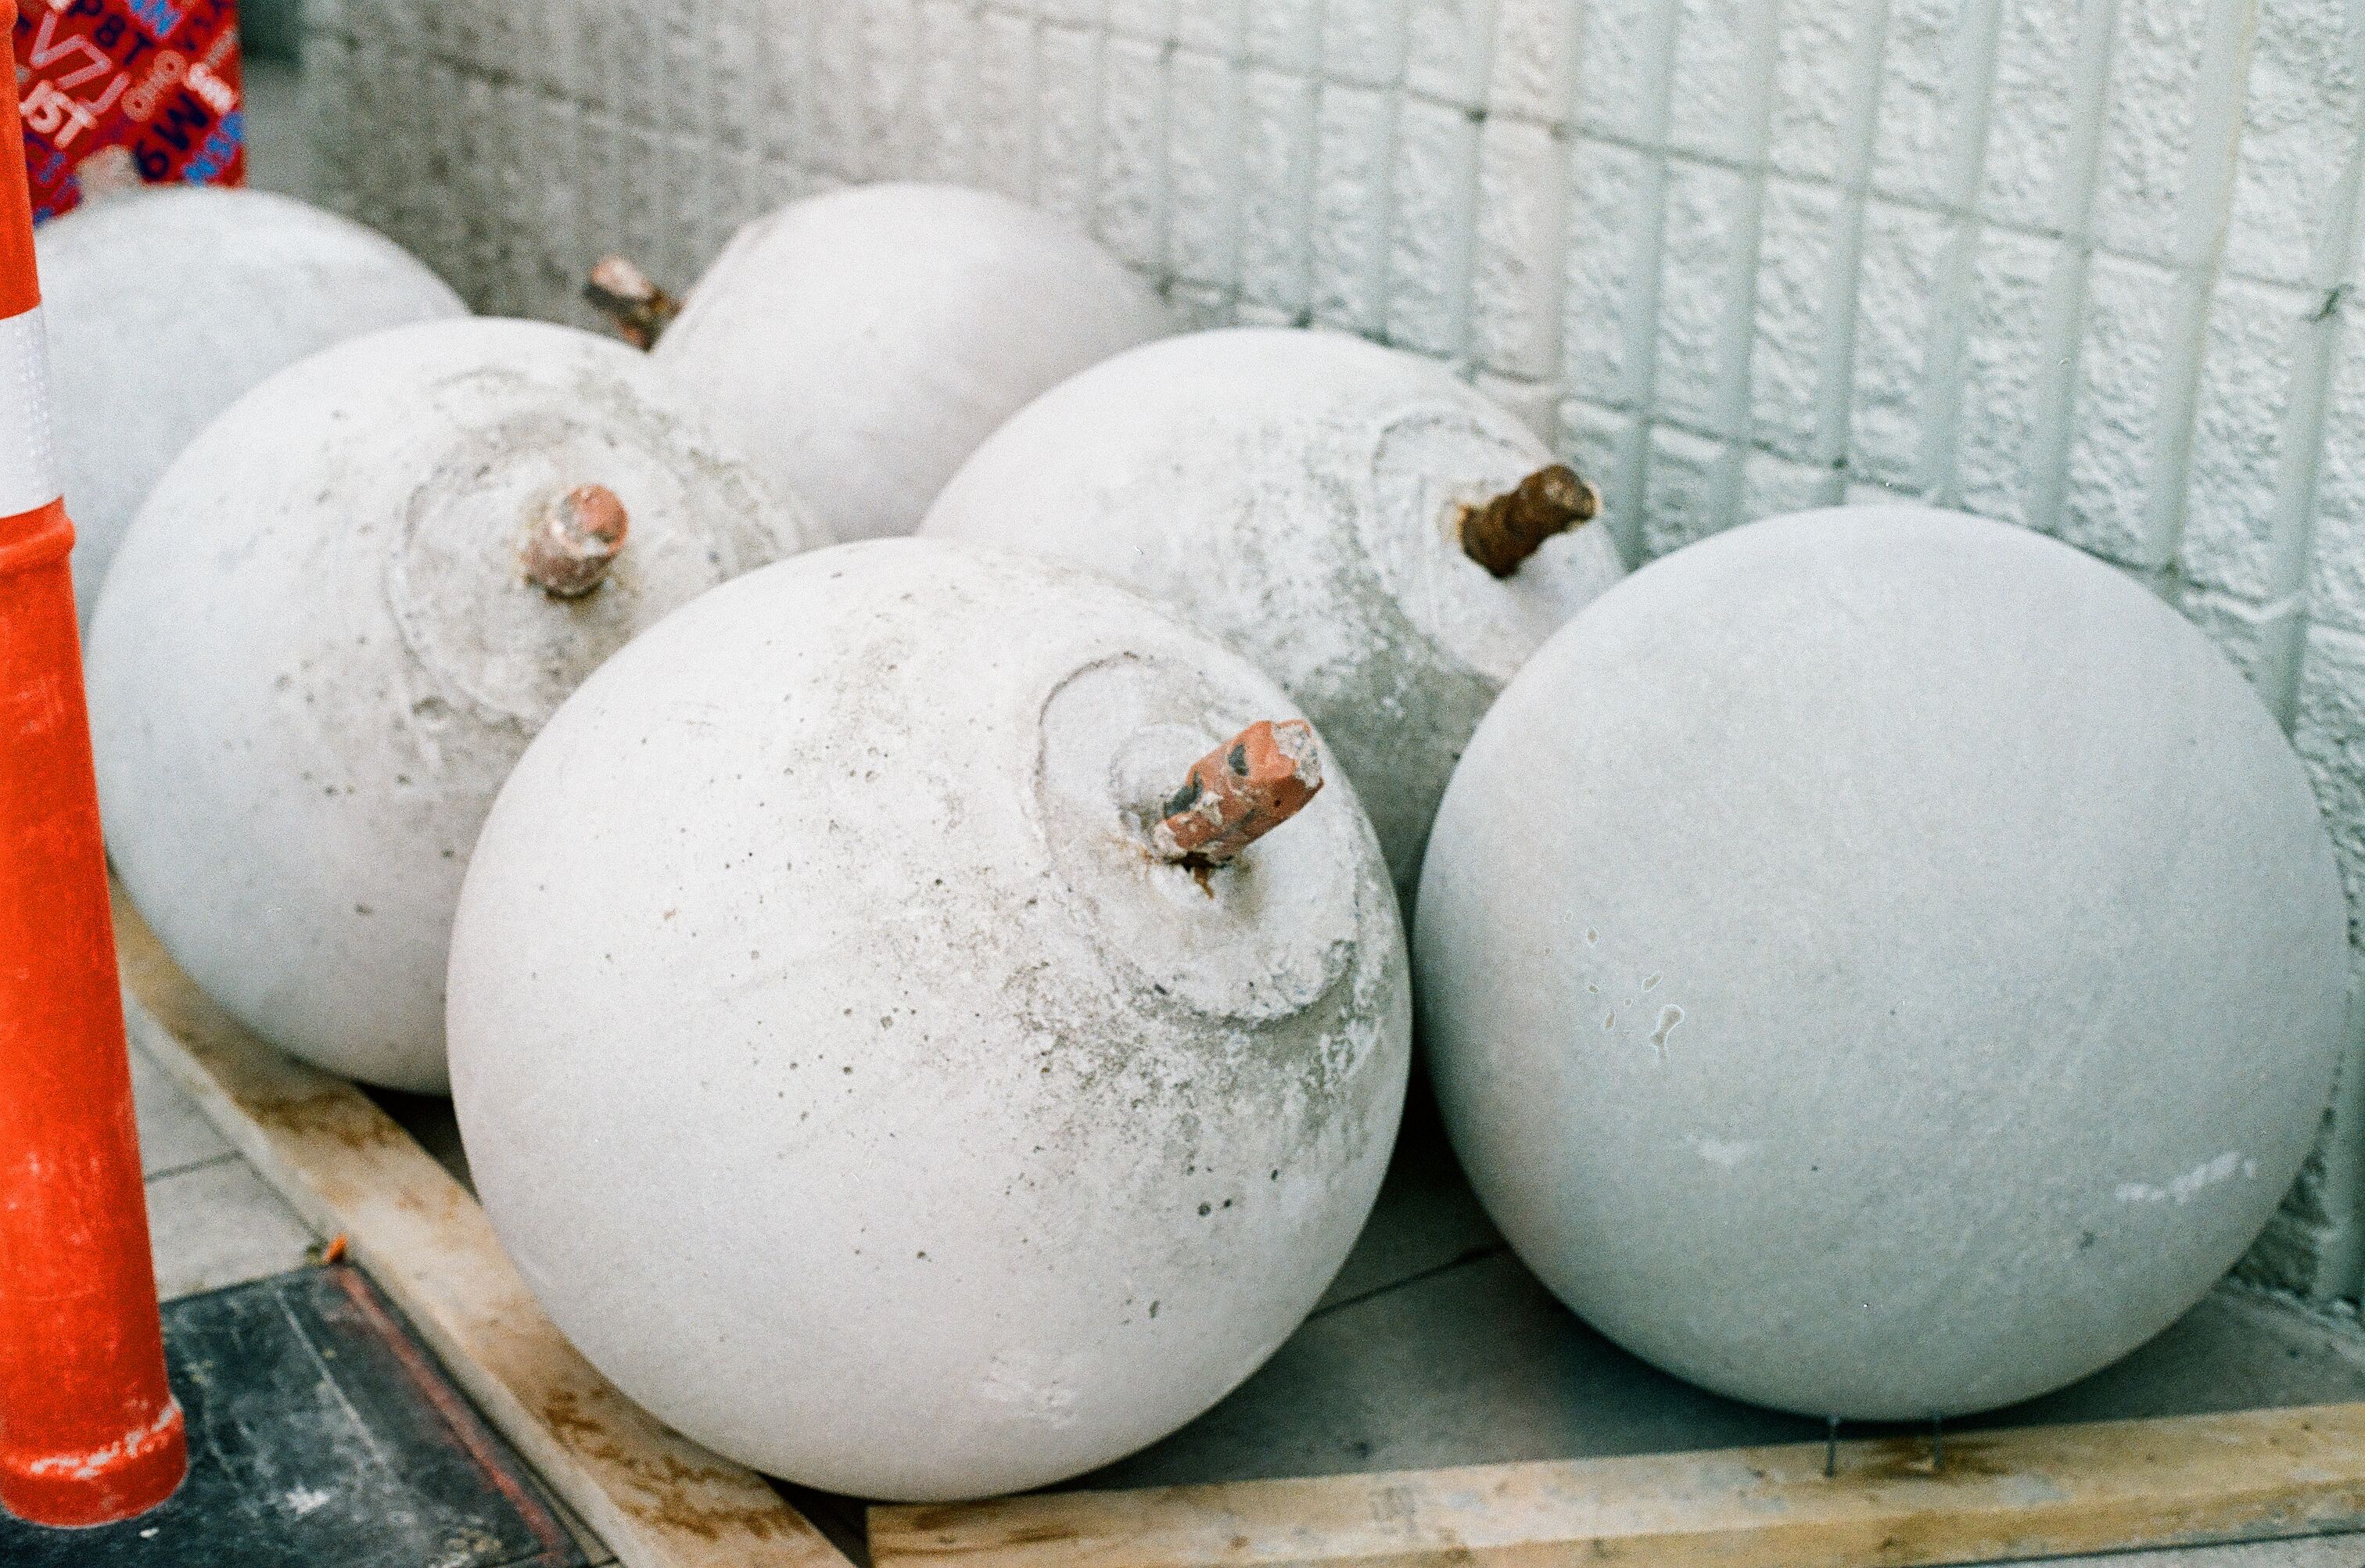
snow, white, construction, food, concrete, egg, mall, kodakprofoto100, om10